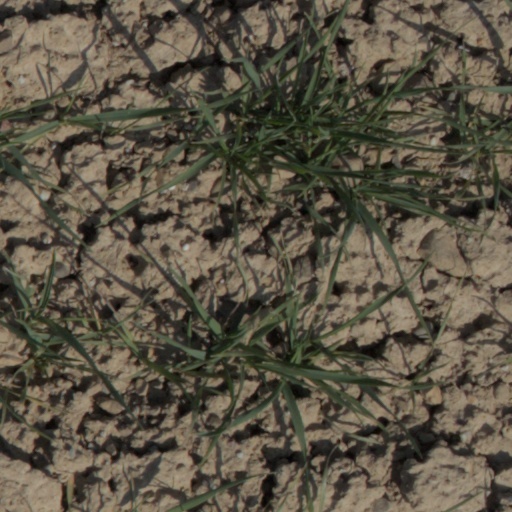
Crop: wheat